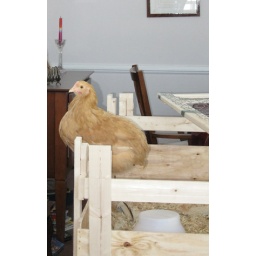
Jen the Buff Orpington, contemplating the escape from &amp;quot;the chicken brooder in the dining room&amp;quot;!